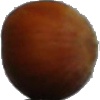
Label: nut_forest